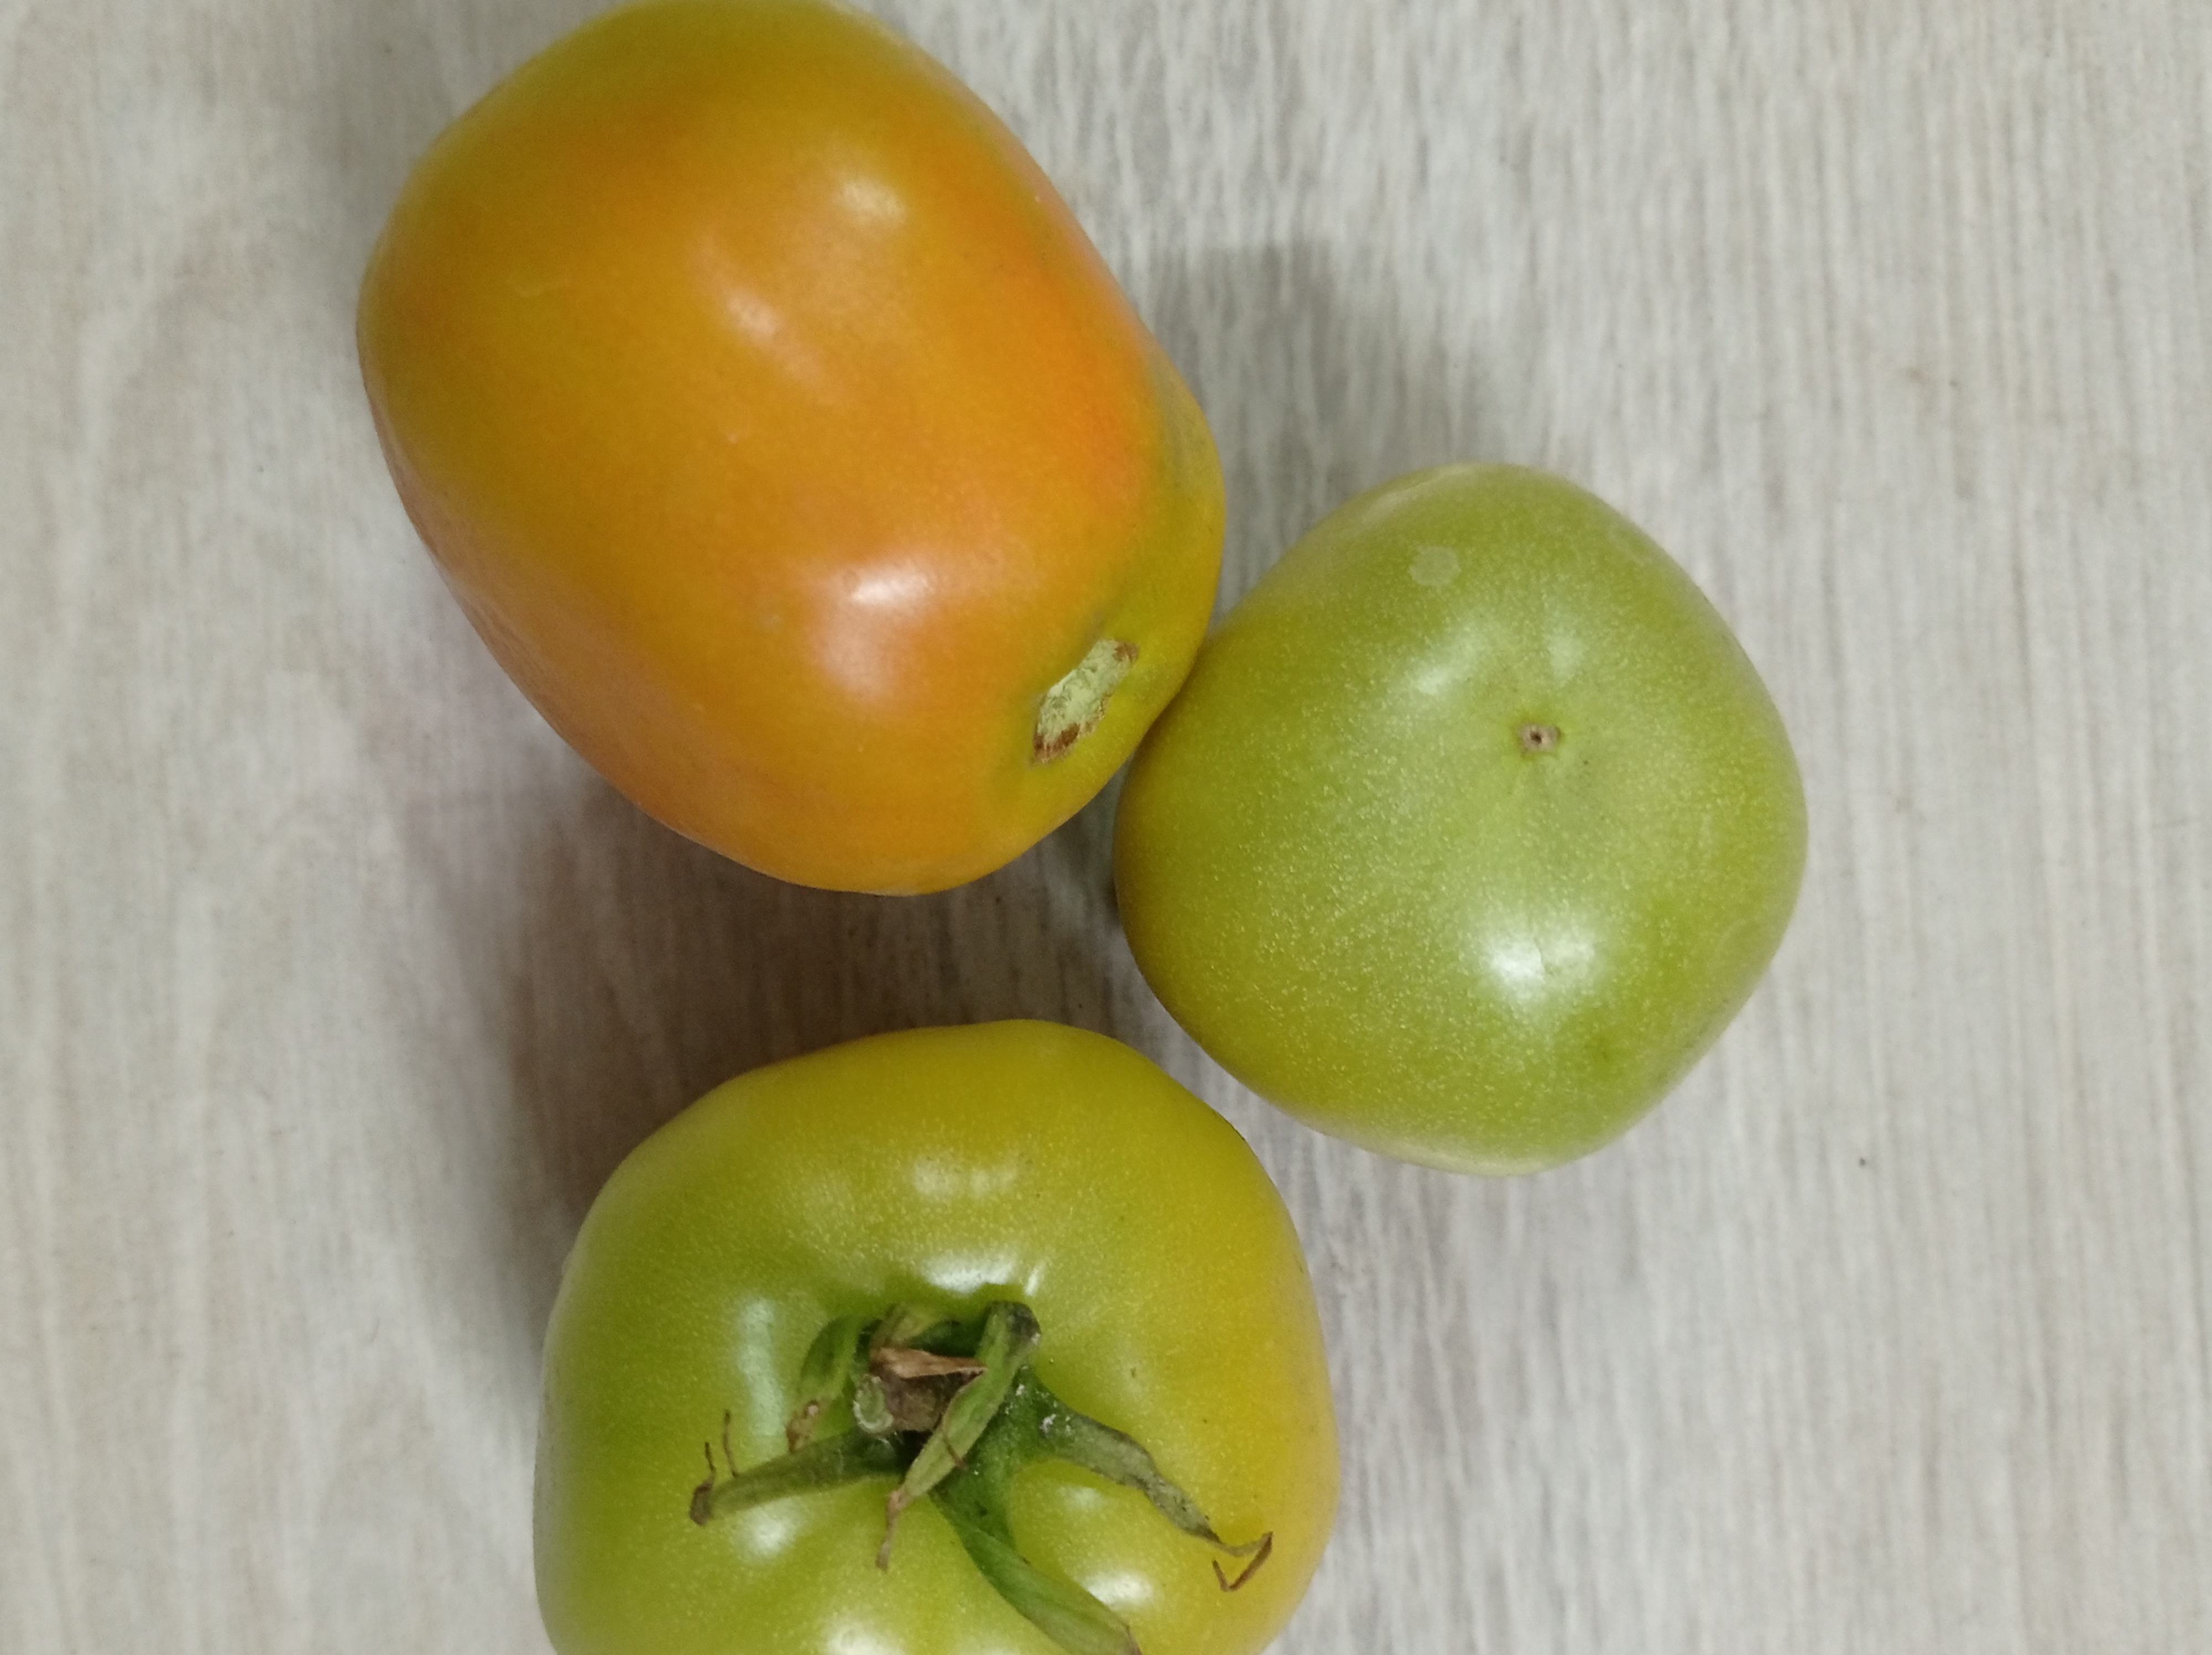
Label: Fresh